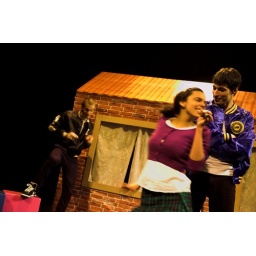
Foto's van de Try Out van Booming Rotterdam door Young Stage in de Hennekijnstraat. Fotograaf Jaap Kooiman